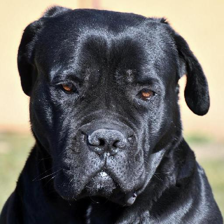
Label: animals